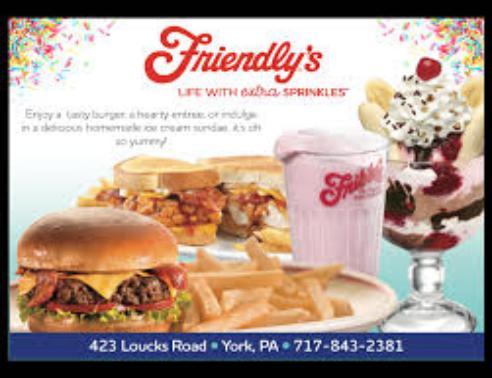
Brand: Friendly's
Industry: Food